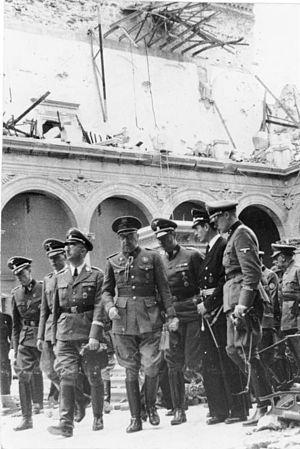
Le siège de l'Alcázar de Tolède est un épisode de la guerre d'Espagne et opposa les forces républicaines aux insurgés du coup d'État militaire des 17 et 18 juillet 1936. Cette bataille fut un des combats les plus symboliques de la guerre. Elle vit s'affronter dans la ville de Tolède des miliciens fidèles au gouvernement de la République aux militaires qui s'étaient insurgés contre ce même gouvernement. Ces derniers furent forcés de se réfugier dans l'Alcázar de Tolède avec leurs familles.